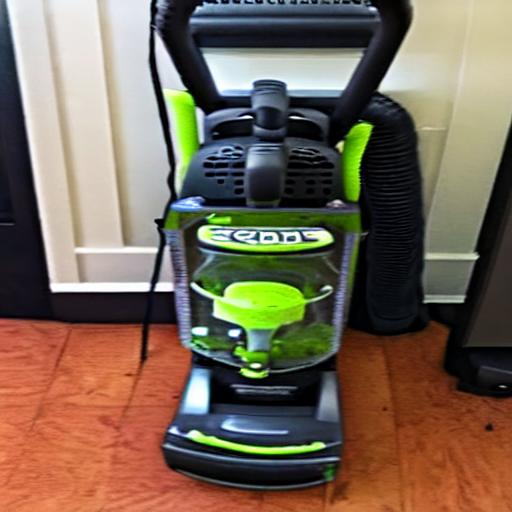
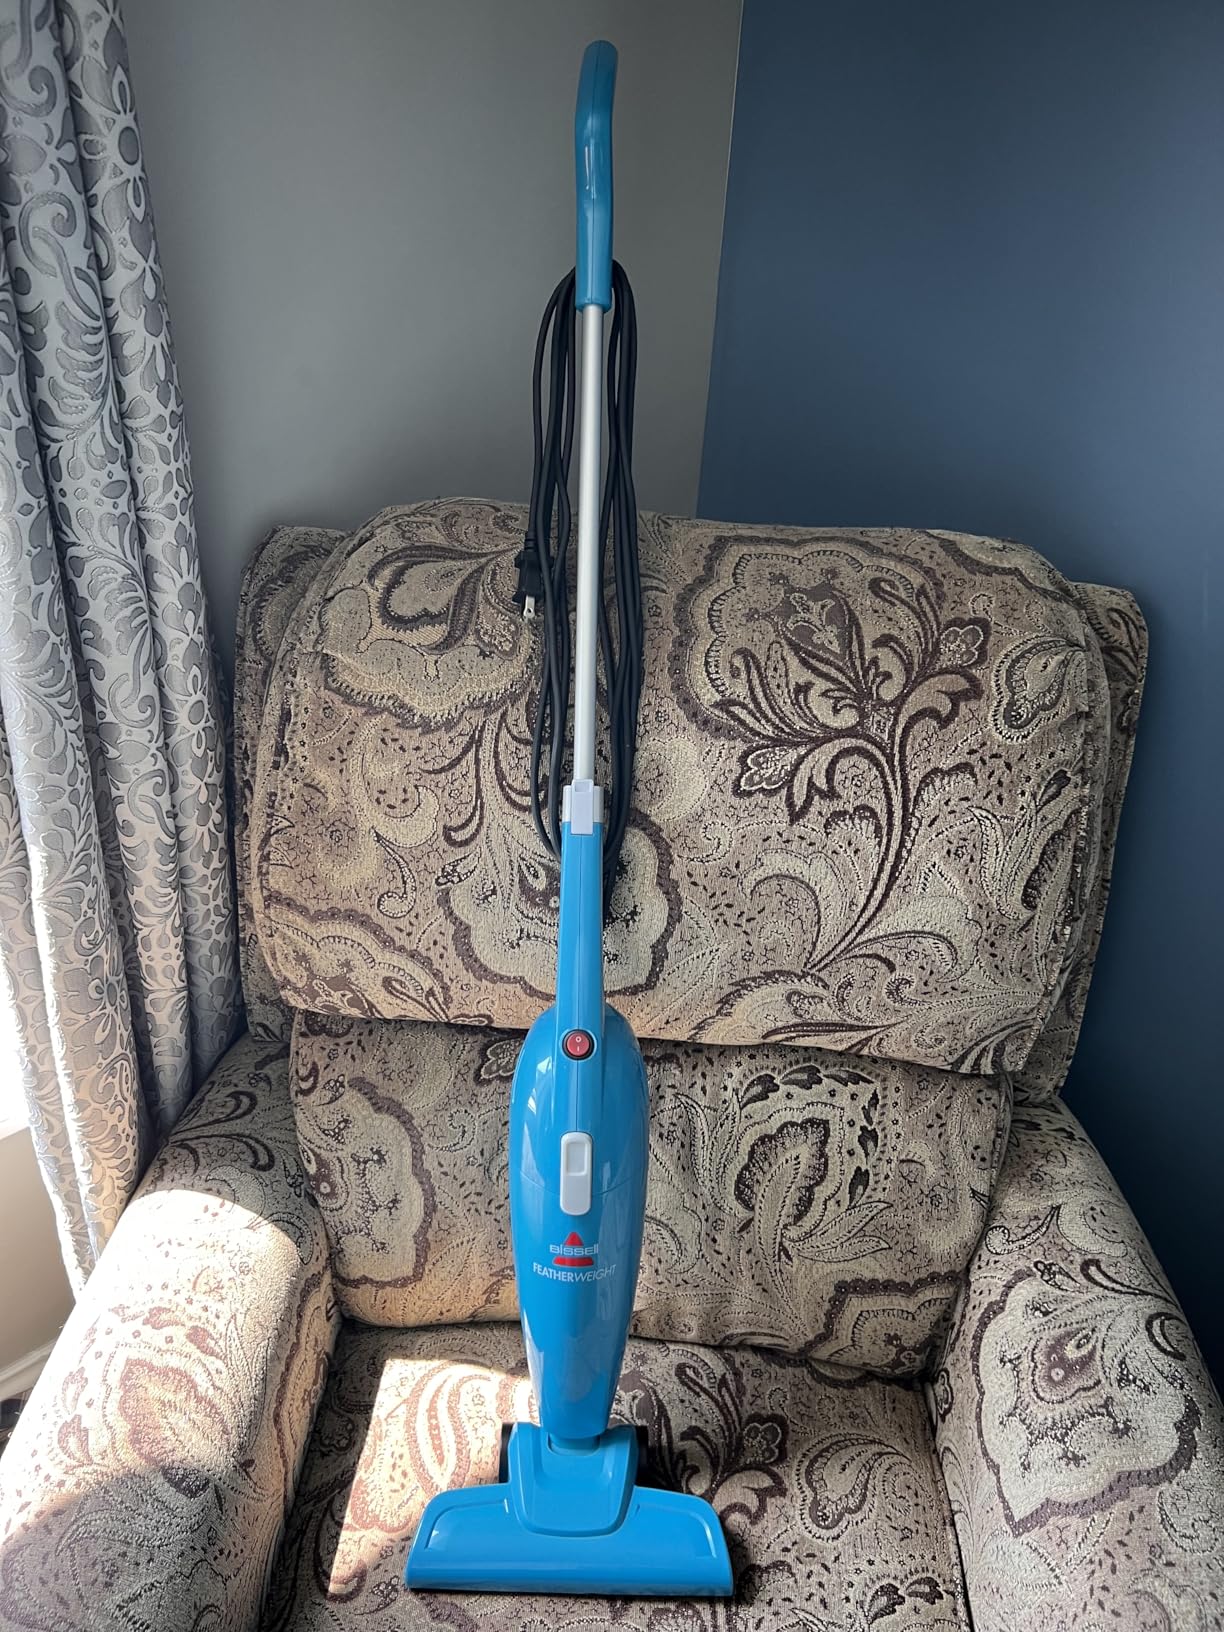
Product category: items_vacuum
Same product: no